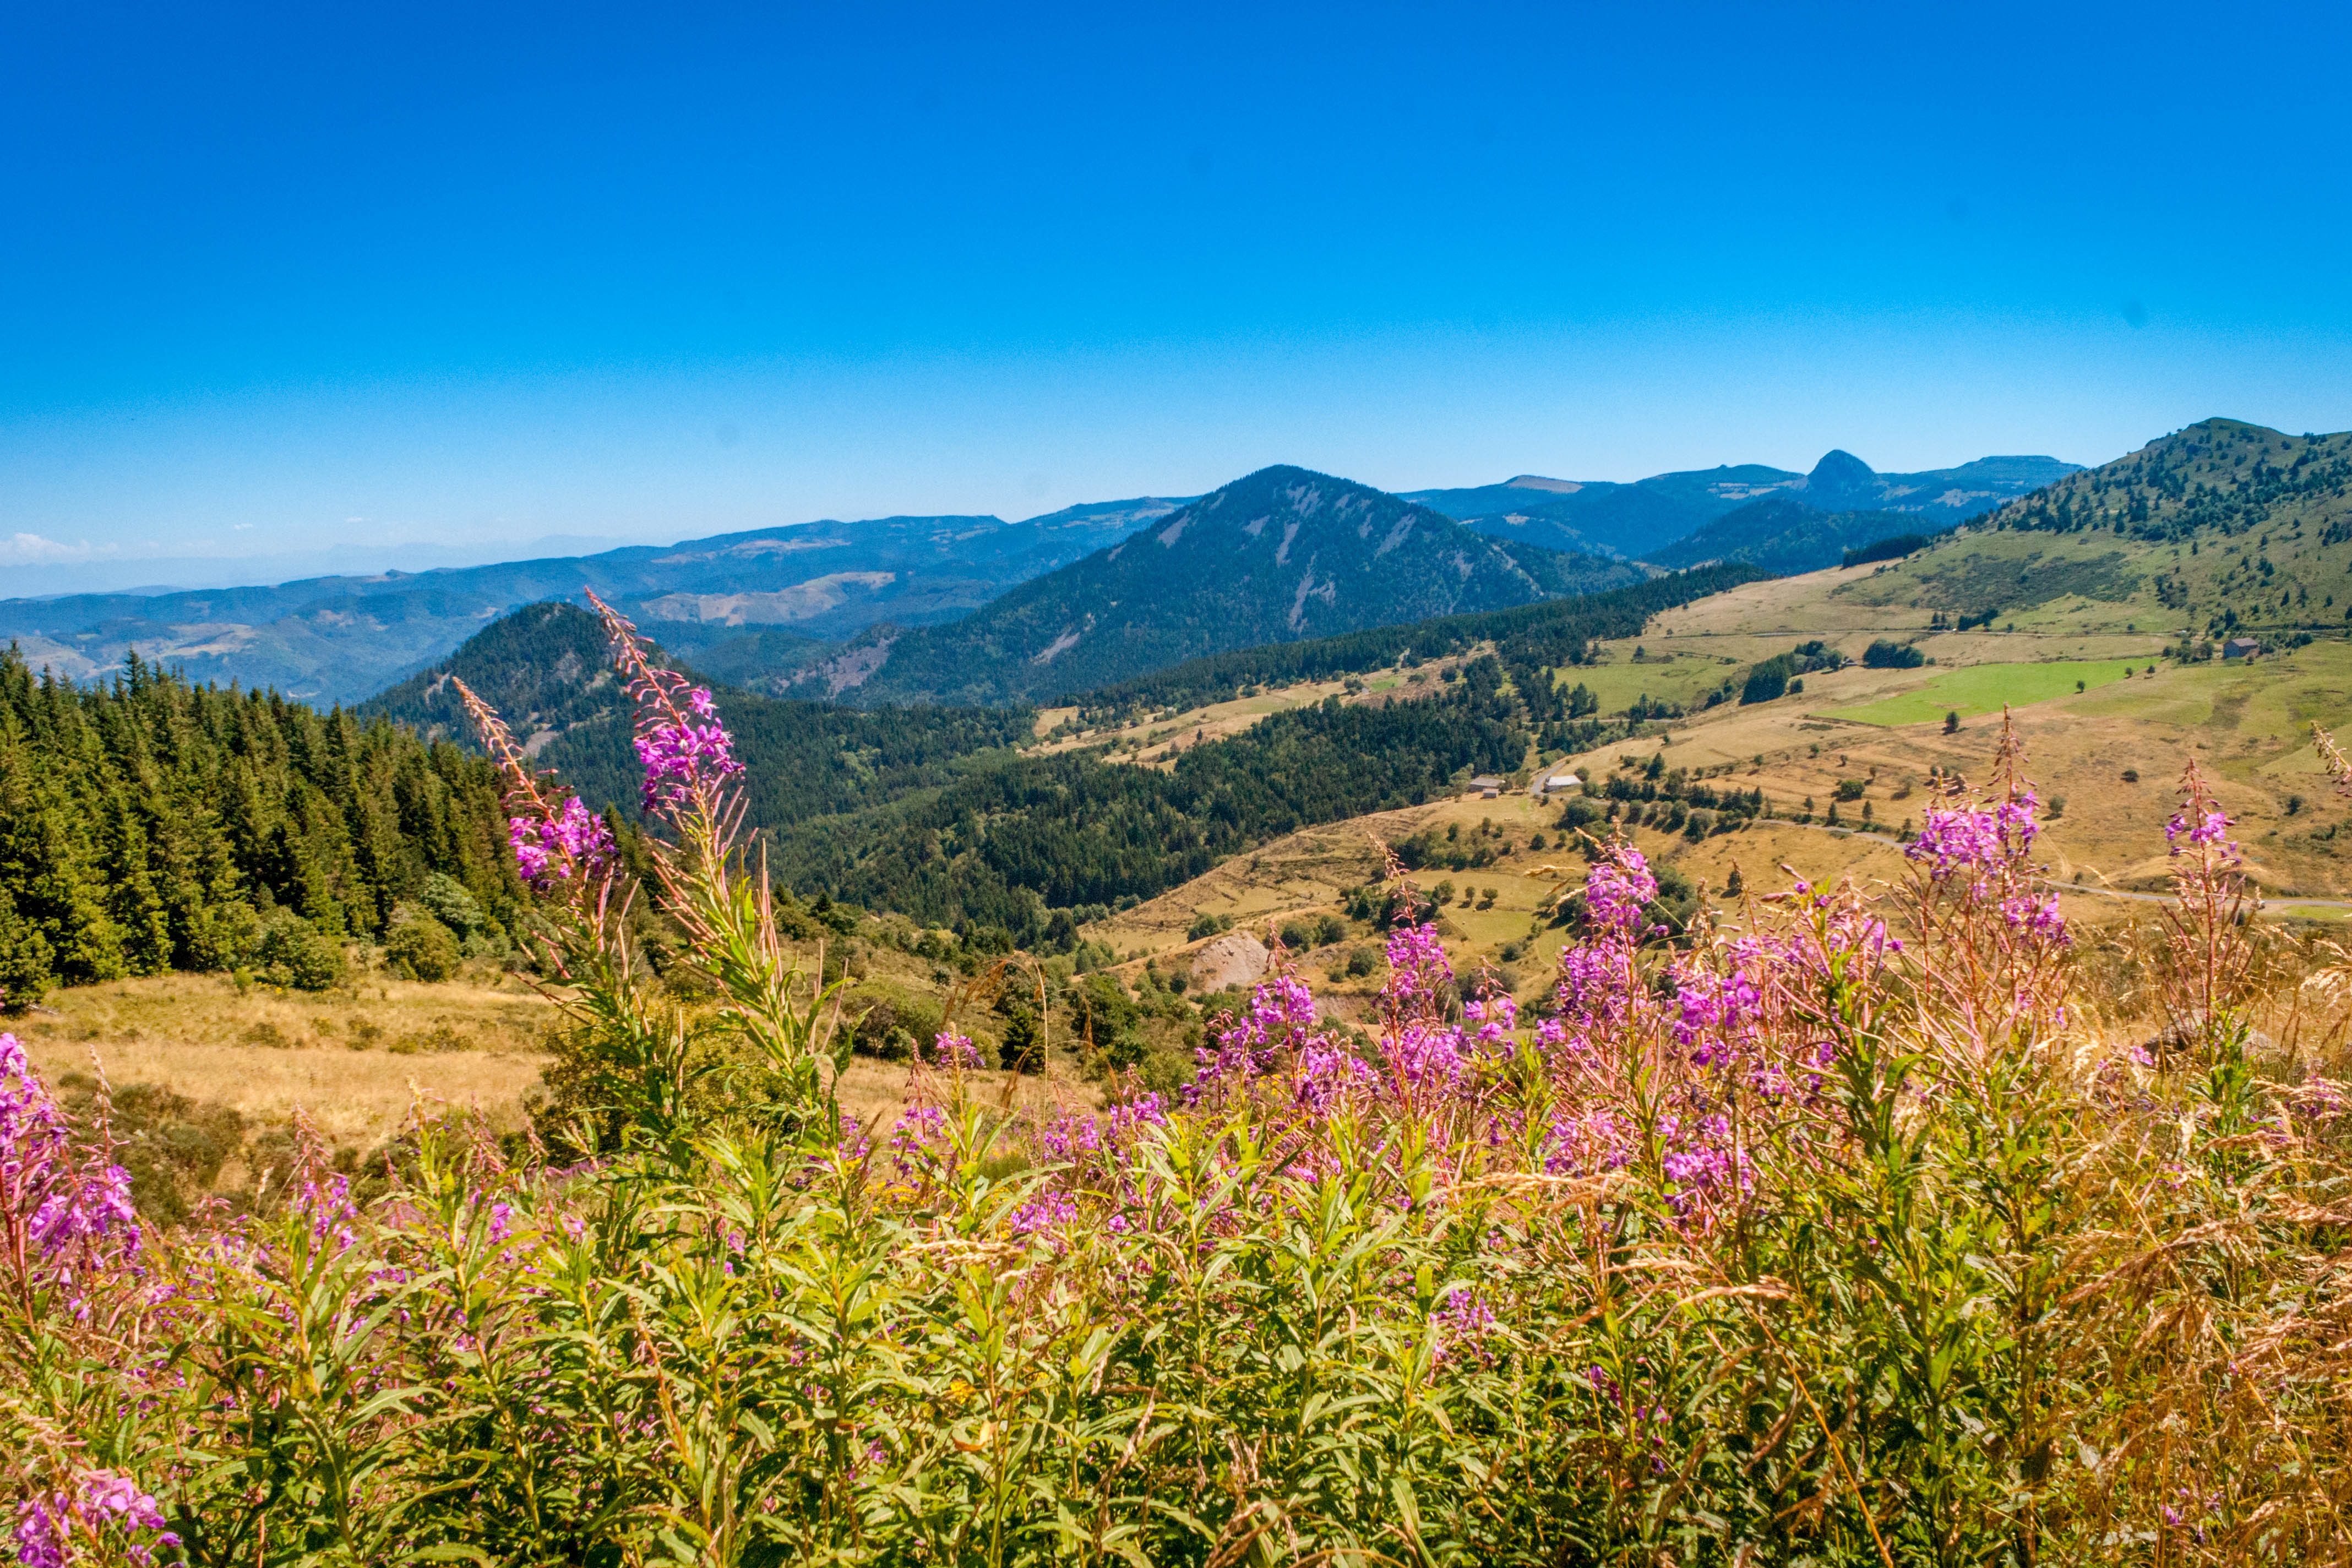
landscape, nature, grass, wilderness, walking, mountain, trail, meadow, prairie, hill, flower, adventure, valley, mountain range, pasture, autumn, flora, ridge, wildflower, auvergne, grassland, plateau, quiet, habitat, ecosystem, landform, high loire, mezenc, natural environment, geographical feature, mountainous landforms